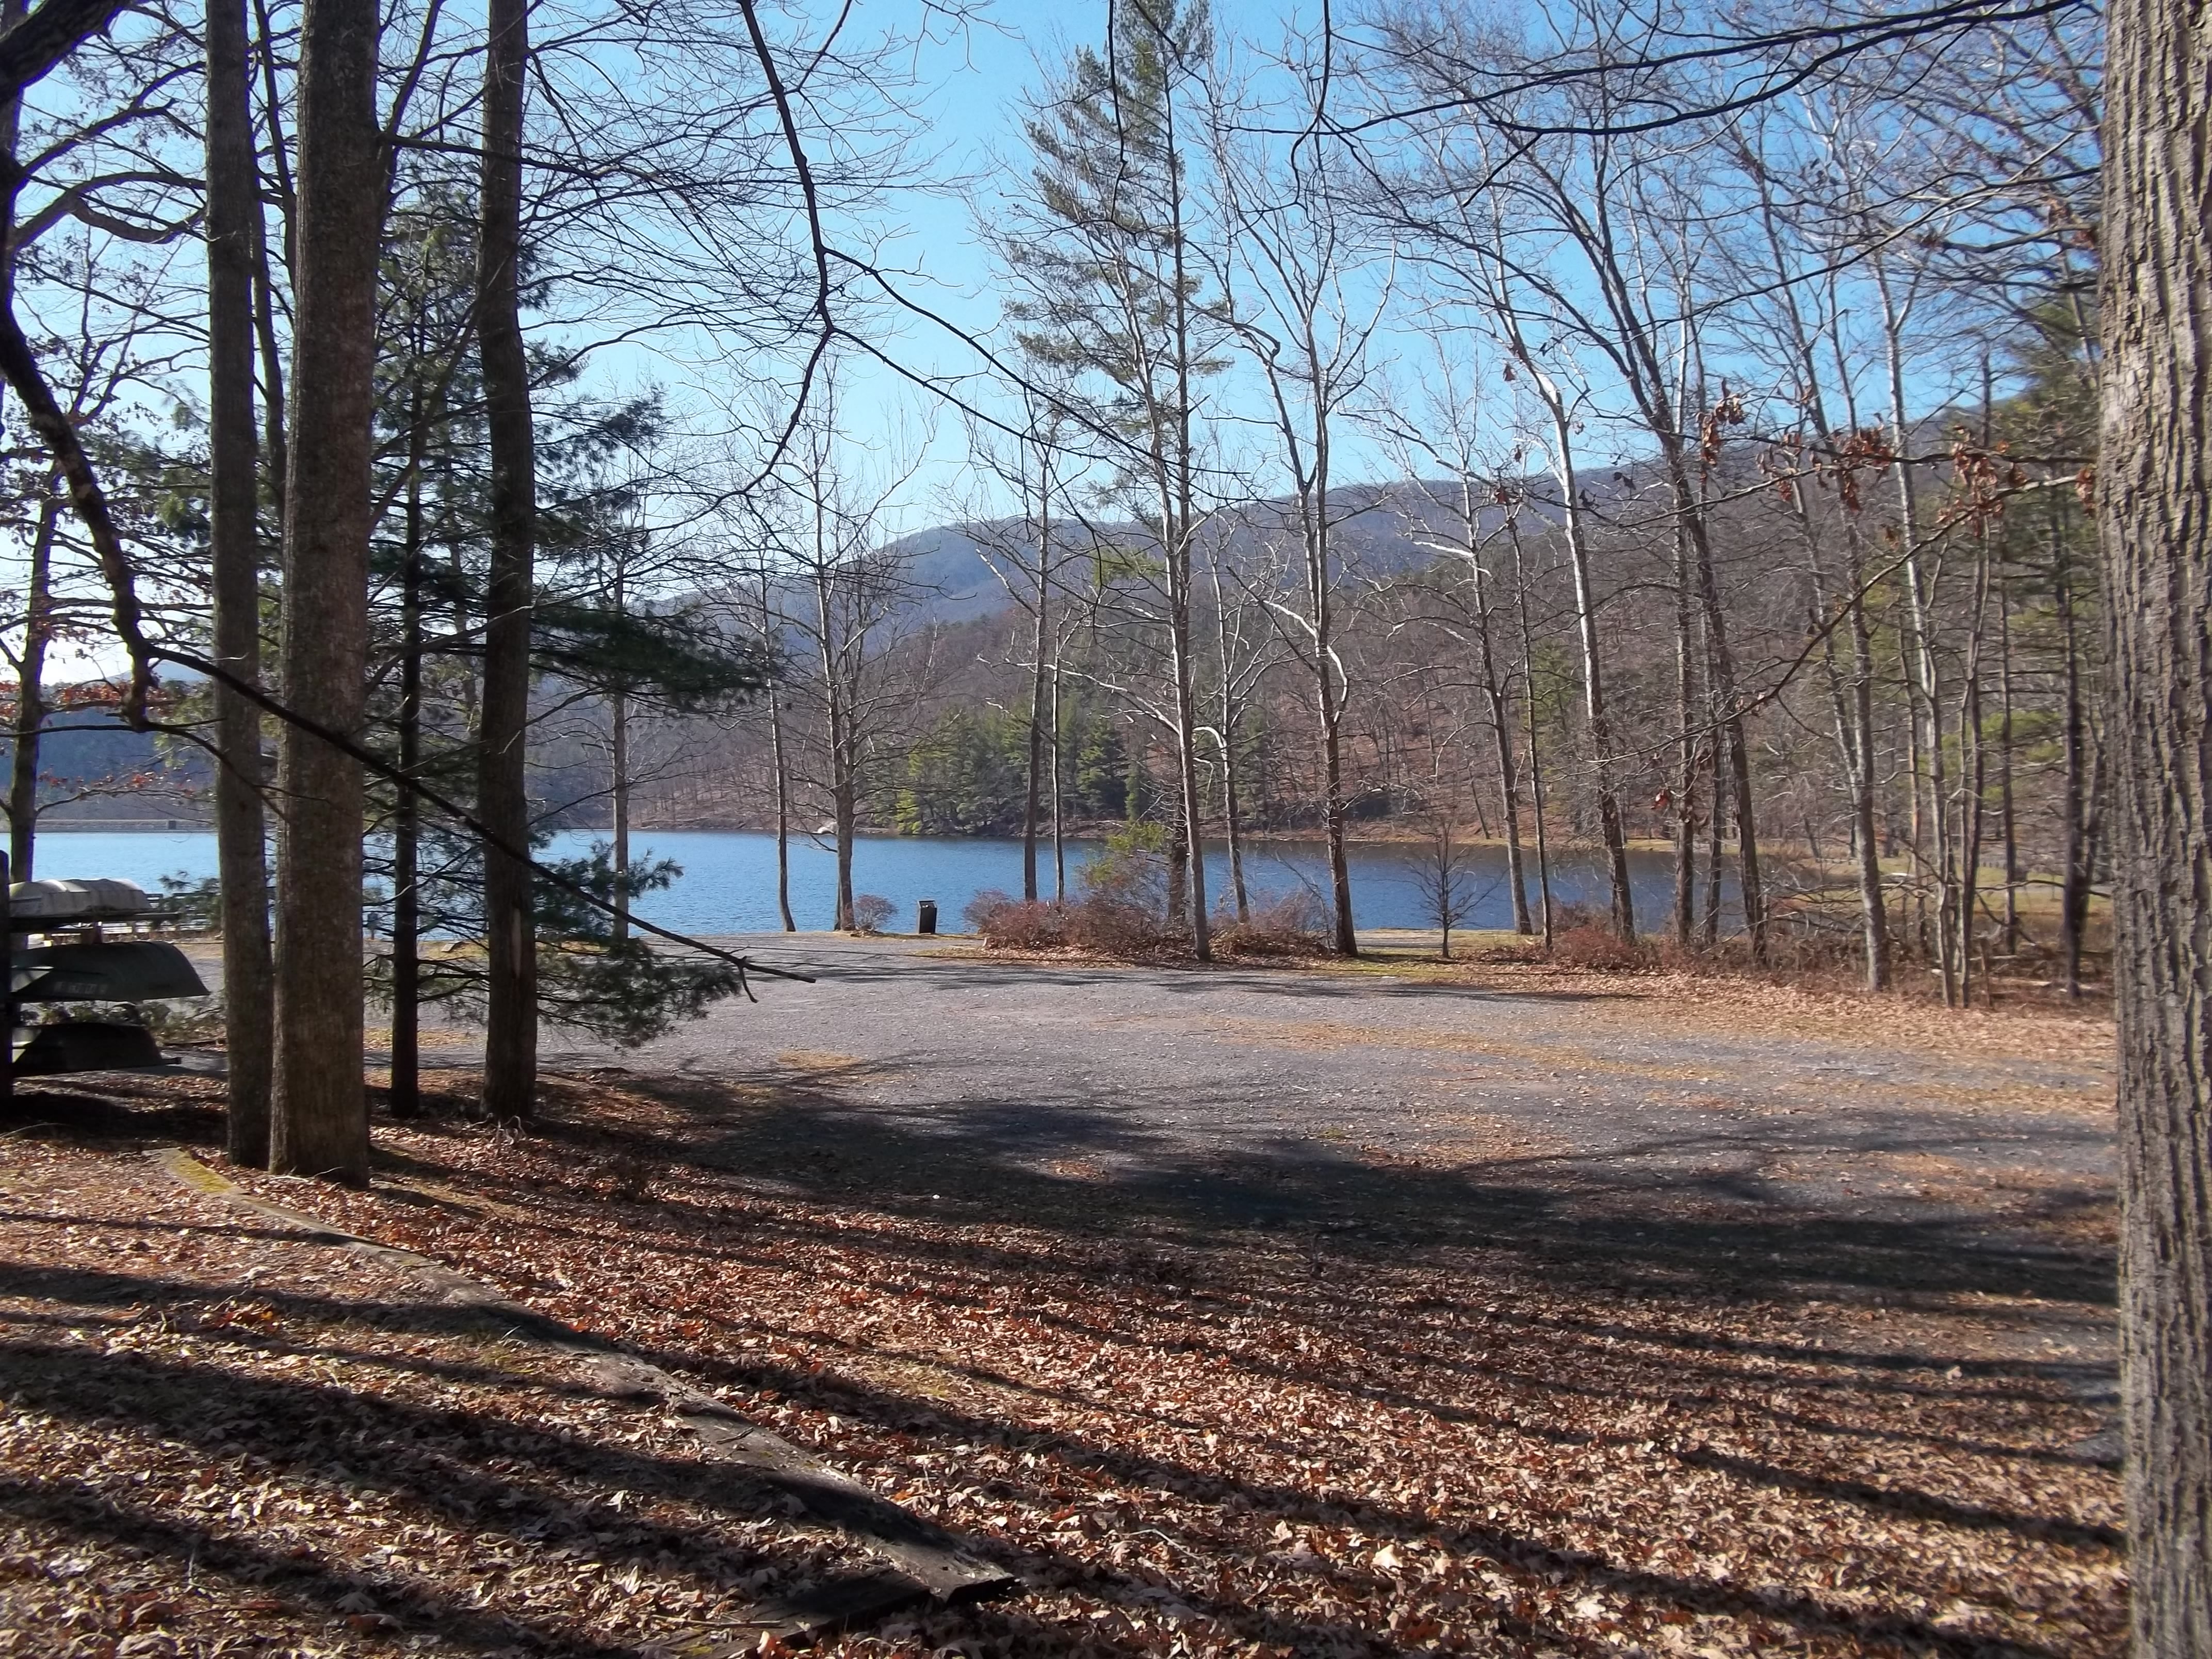
landscape, tree, water, nature, forest, winter, wood, track, trail, countryside, fall, lake, scenic, autumn, park, season, trees, outside, woodland, habitat, virginia, rural area, woody plant